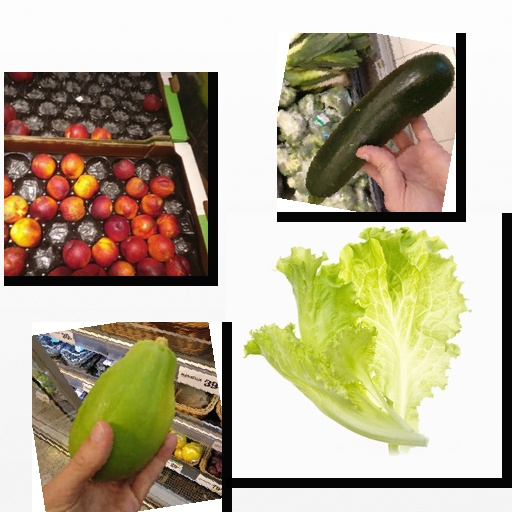
Food items: lettuce, zucchini, nectarine, papaya